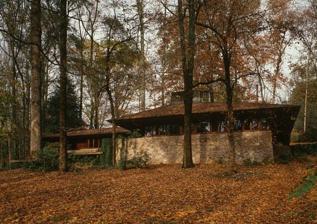
Building: Broad Margin
Country: United States of America
Year built: 1954
Historic house in South Carolina, United States United States historic place Broad Margin U.S. National Register of Historic Places Broad Margin in Greenville, South Carolina ca. 1987 Show map of South Carolina Show map of the United States Location 9 West Avondale Drive, Greenville, South Carolina Coordinates 34°52′23″N 82°23′26″W / 34.87306°N 82.39056°W / 34.87306; -82.39056 Area 2 acres (0.81 ha) Built 1954 Architect Frank Lloyd Wright Architectural style Usonian NRHP reference No. 78002513 Added to NRHP December 8, 1978 Broad Margin is the name given to the private residence originally commissioned by Gabrielle and Charlcey Austin. It is located in Greenville , South Carolina , United States, was designed by Frank Lloyd Wright and was built by local builder Harold T. Newton in 1954. It is one of two buildings designed by Wright in South Carolina (the other being the Auldbrass Plantation ). It was named to the National Register of Historic Places in 1978. The house is built into the slope of the 2-acre (0.81 ha) lot. It has 12-inch-thick (30 cm) concrete walls. It extensively uses cypress wood throughout including its ceiling of cypress boards. The house has polished red concrete floors. Copper tubes are embedded in the concrete floors to heat the house using hot water. The cypress furniture was designed for the house. The doors and window frames were constructed on-site of cypress. The hardware is solid brass. The house was documented with photographs and written historical data by the Historic American Buildings Survey in 1988. See also List of Frank Lloyd Wright works References